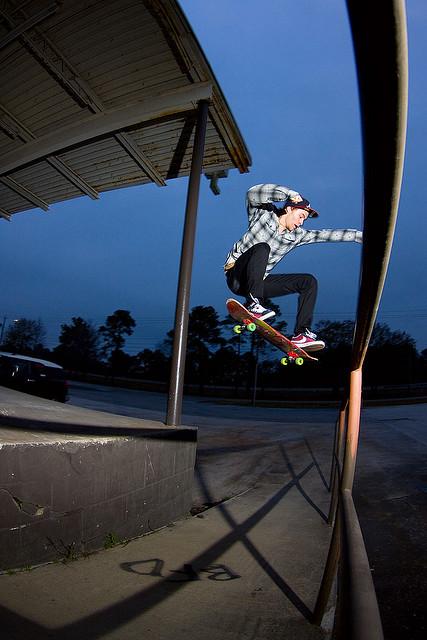
A person using a skateboard on a rail.